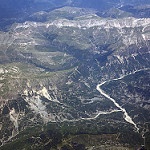
Scene: Outdoor